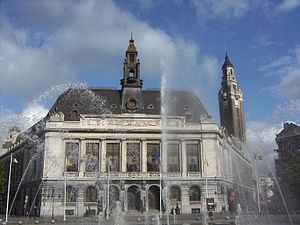
Charleroi
Charleroi er den største by i Vallonien i det sydlige Belgien. Byen ligger i provinsen Hainaut, ved bredden af floden Sambre, ca. 50 kilometer syd for hovedstaden Bruxelles. Indbyggertallet er på 201.761.